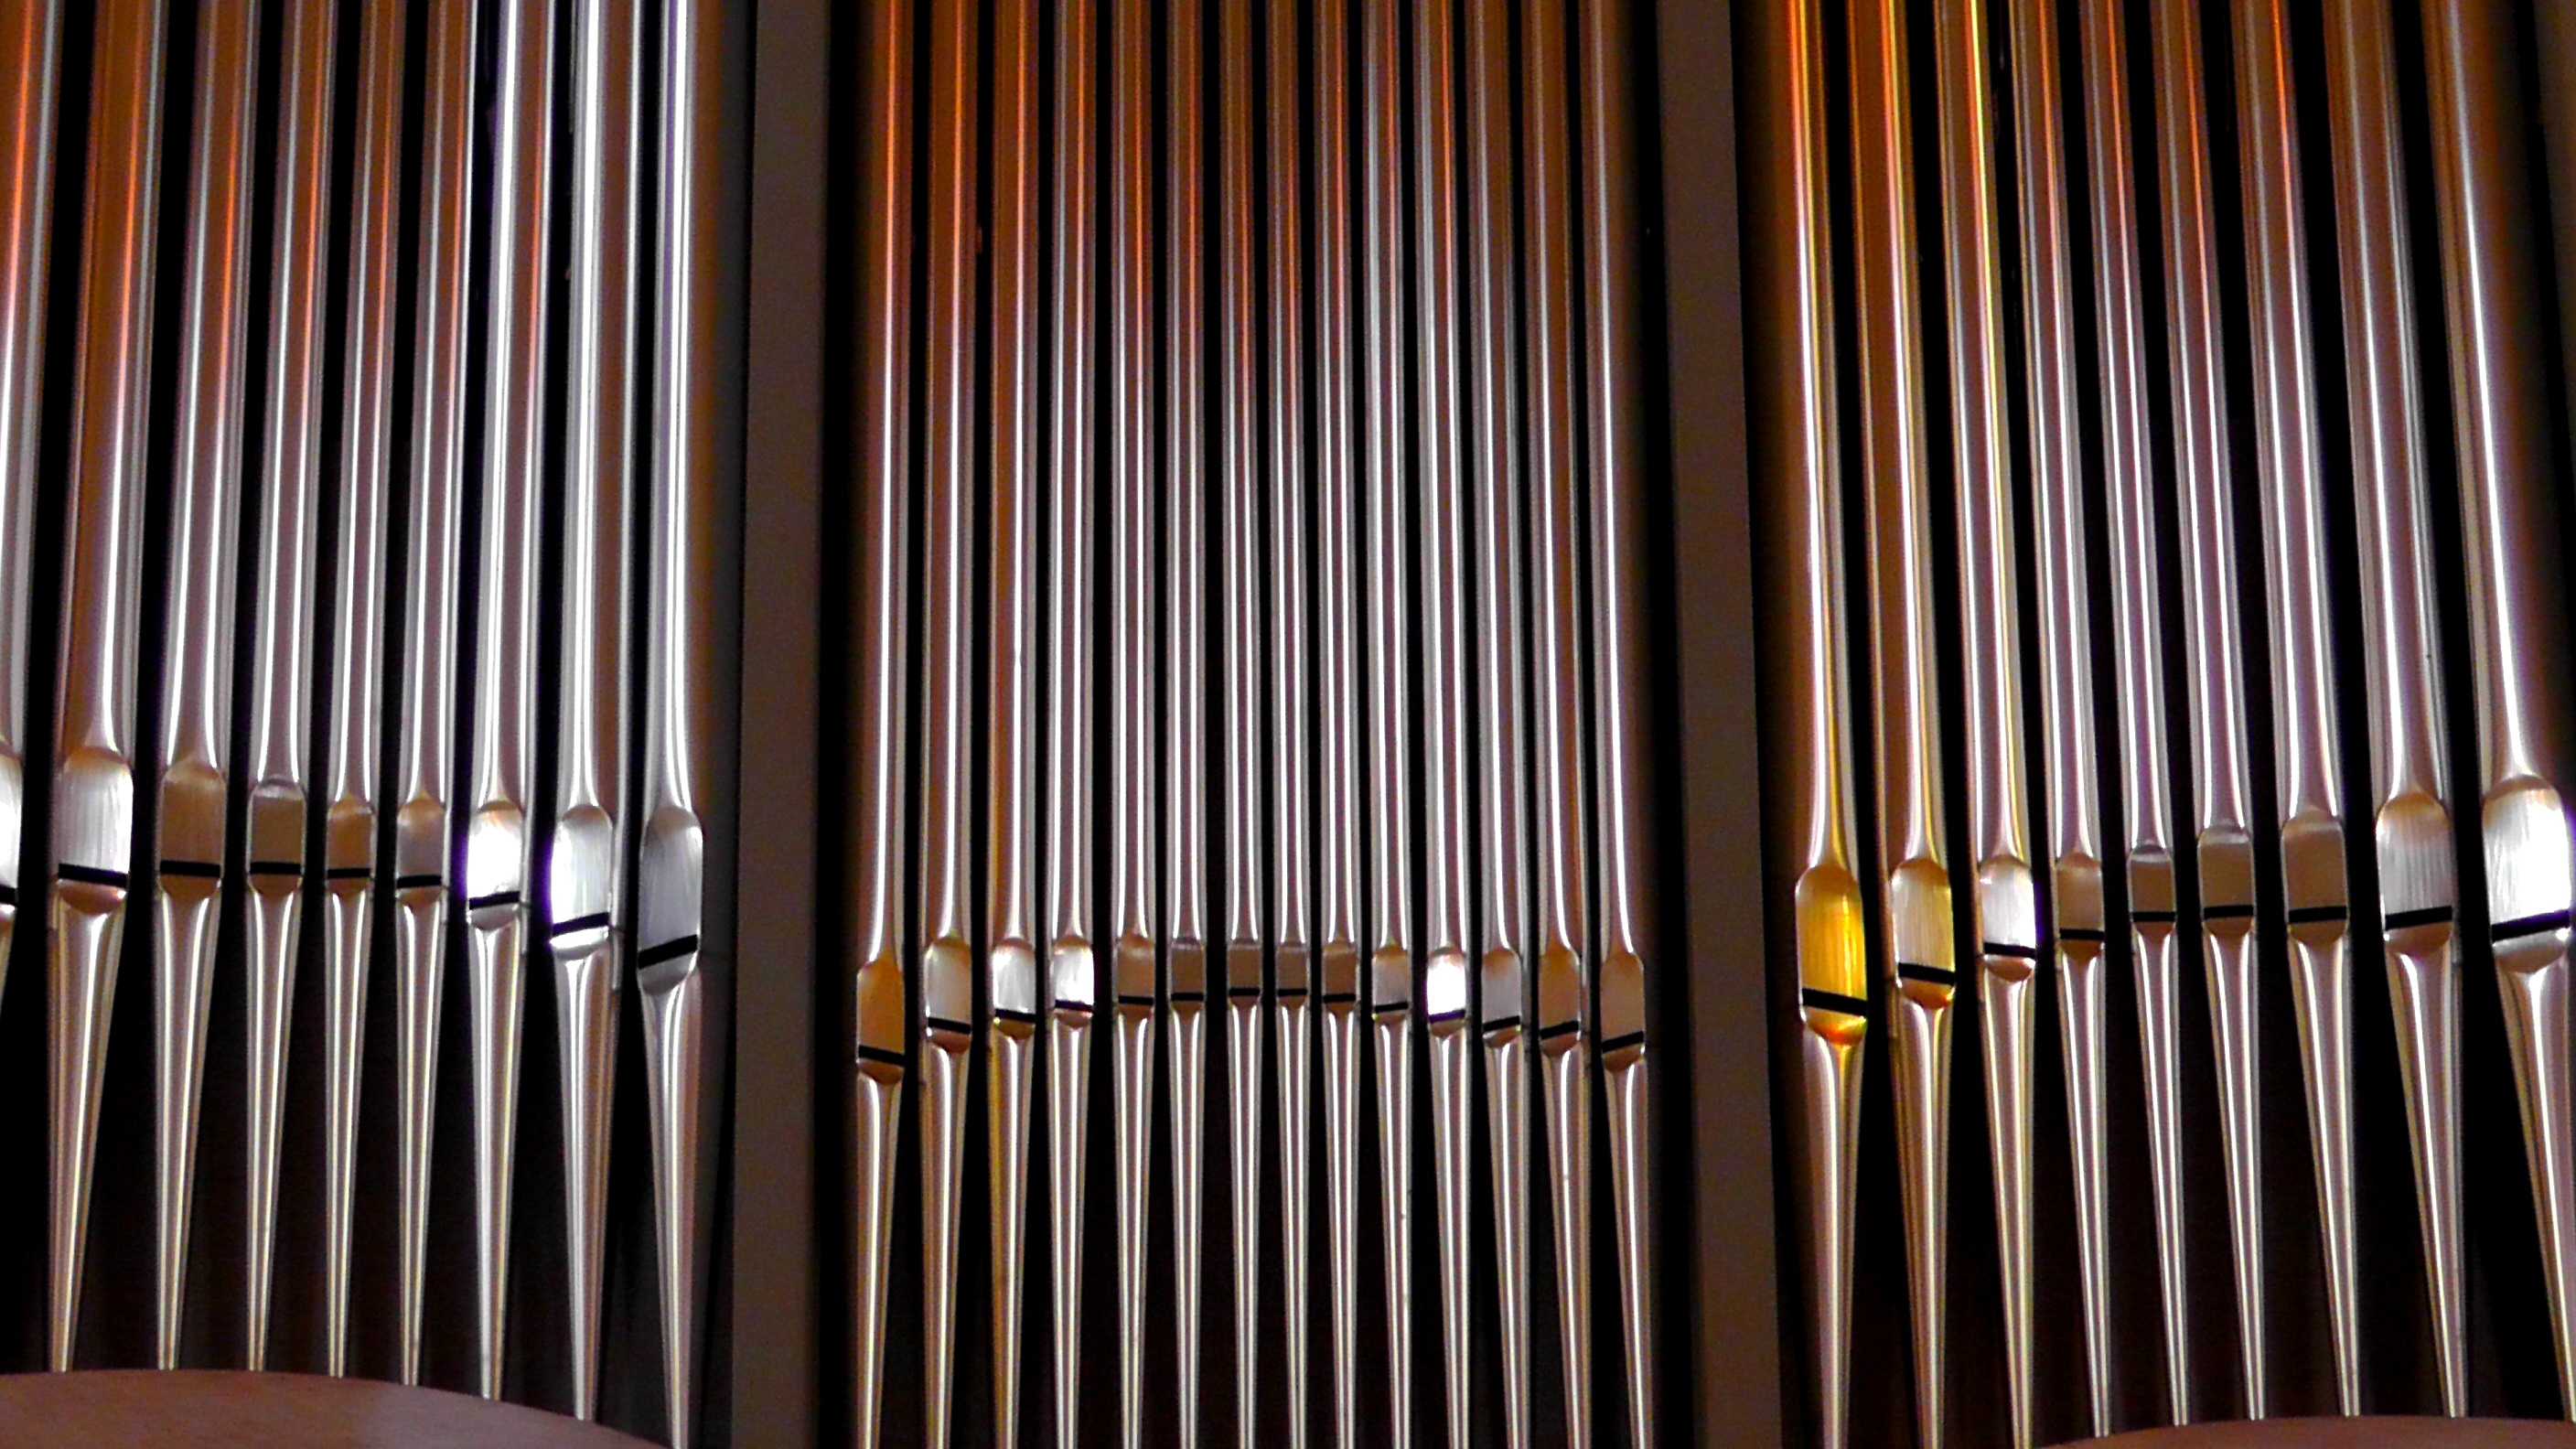
wood, wind, line, instrument, curtain, church, close, musical instrument, interior design, textile, symmetry, sound, organ, keyboard instrument, basilica, trier, whistle, acoustics, organ whistle, church music, pipe organ, organ pipe, window covering, window treatment